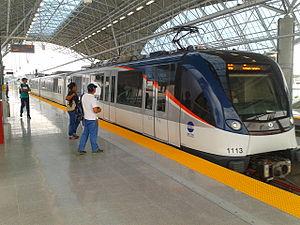
Le métro de Panama est l'un des transports en commun de la capitale panaméenne et de son agglomération. C'est le premier métro d'Amérique Centrale.